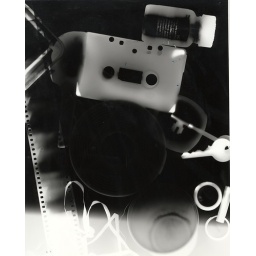
my keys, cassette, bottle with liquid in it, pieces of metal, wire, film, plastic boxes, glass.